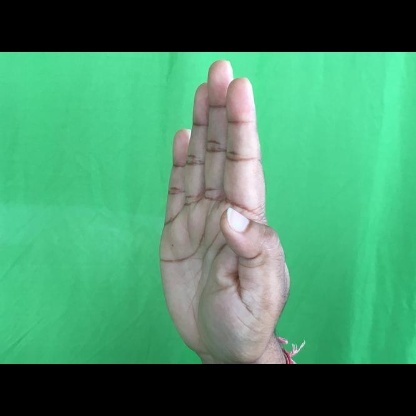
Mudra: Pathaka